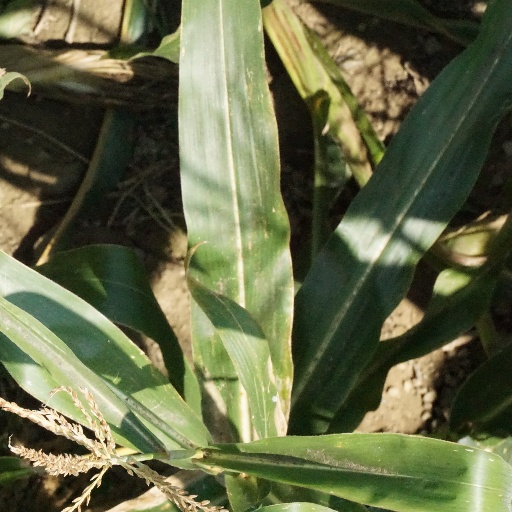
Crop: maize; corn